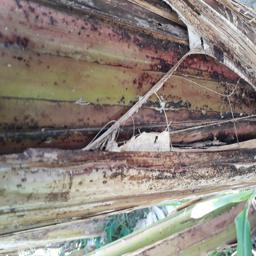
Label: PSEUDOSTEM WEEVIL